1923 Pittsburgh Panthers football team

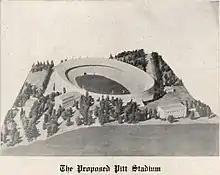
Artist's rendering of proposed Pitt Stadium

The Athletic Council announced in February that they secured property adjoining Trees Field for a probable stadium. In August they announced that they would erect a modern stadium seating at least 60,000. "The engineering plans are complete...The ordinance vacating unused portions of three streets was introduced in city council ...with expectation that it will be passed promptly, and it is now stated that immediately on receipt of this assurance from the city fathers the contract for grading will be awarded and work commenced. It is planned to complete all grading this year, so that the field will be in readiness for the erection of the huge steel and concrete stands as soon as the weather breaks next spring. 'The Pitt schedule for 1924 is being planned to be played in the new stadium.' declares Manager Davis."